Shraap 3D

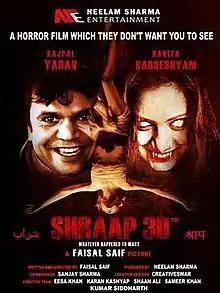

Shraap 3D (English: Curse) is an upcoming Indian Bollywood horror film written and directed by Faisal Saif and produced by Neelam Sharma, under the Neelam Sharma Entertainment banner. The director of the film confirmed that the script of the film was written in both Hindi and Tamil languages.